Which point is corresponding to the reference point?
Reference image:
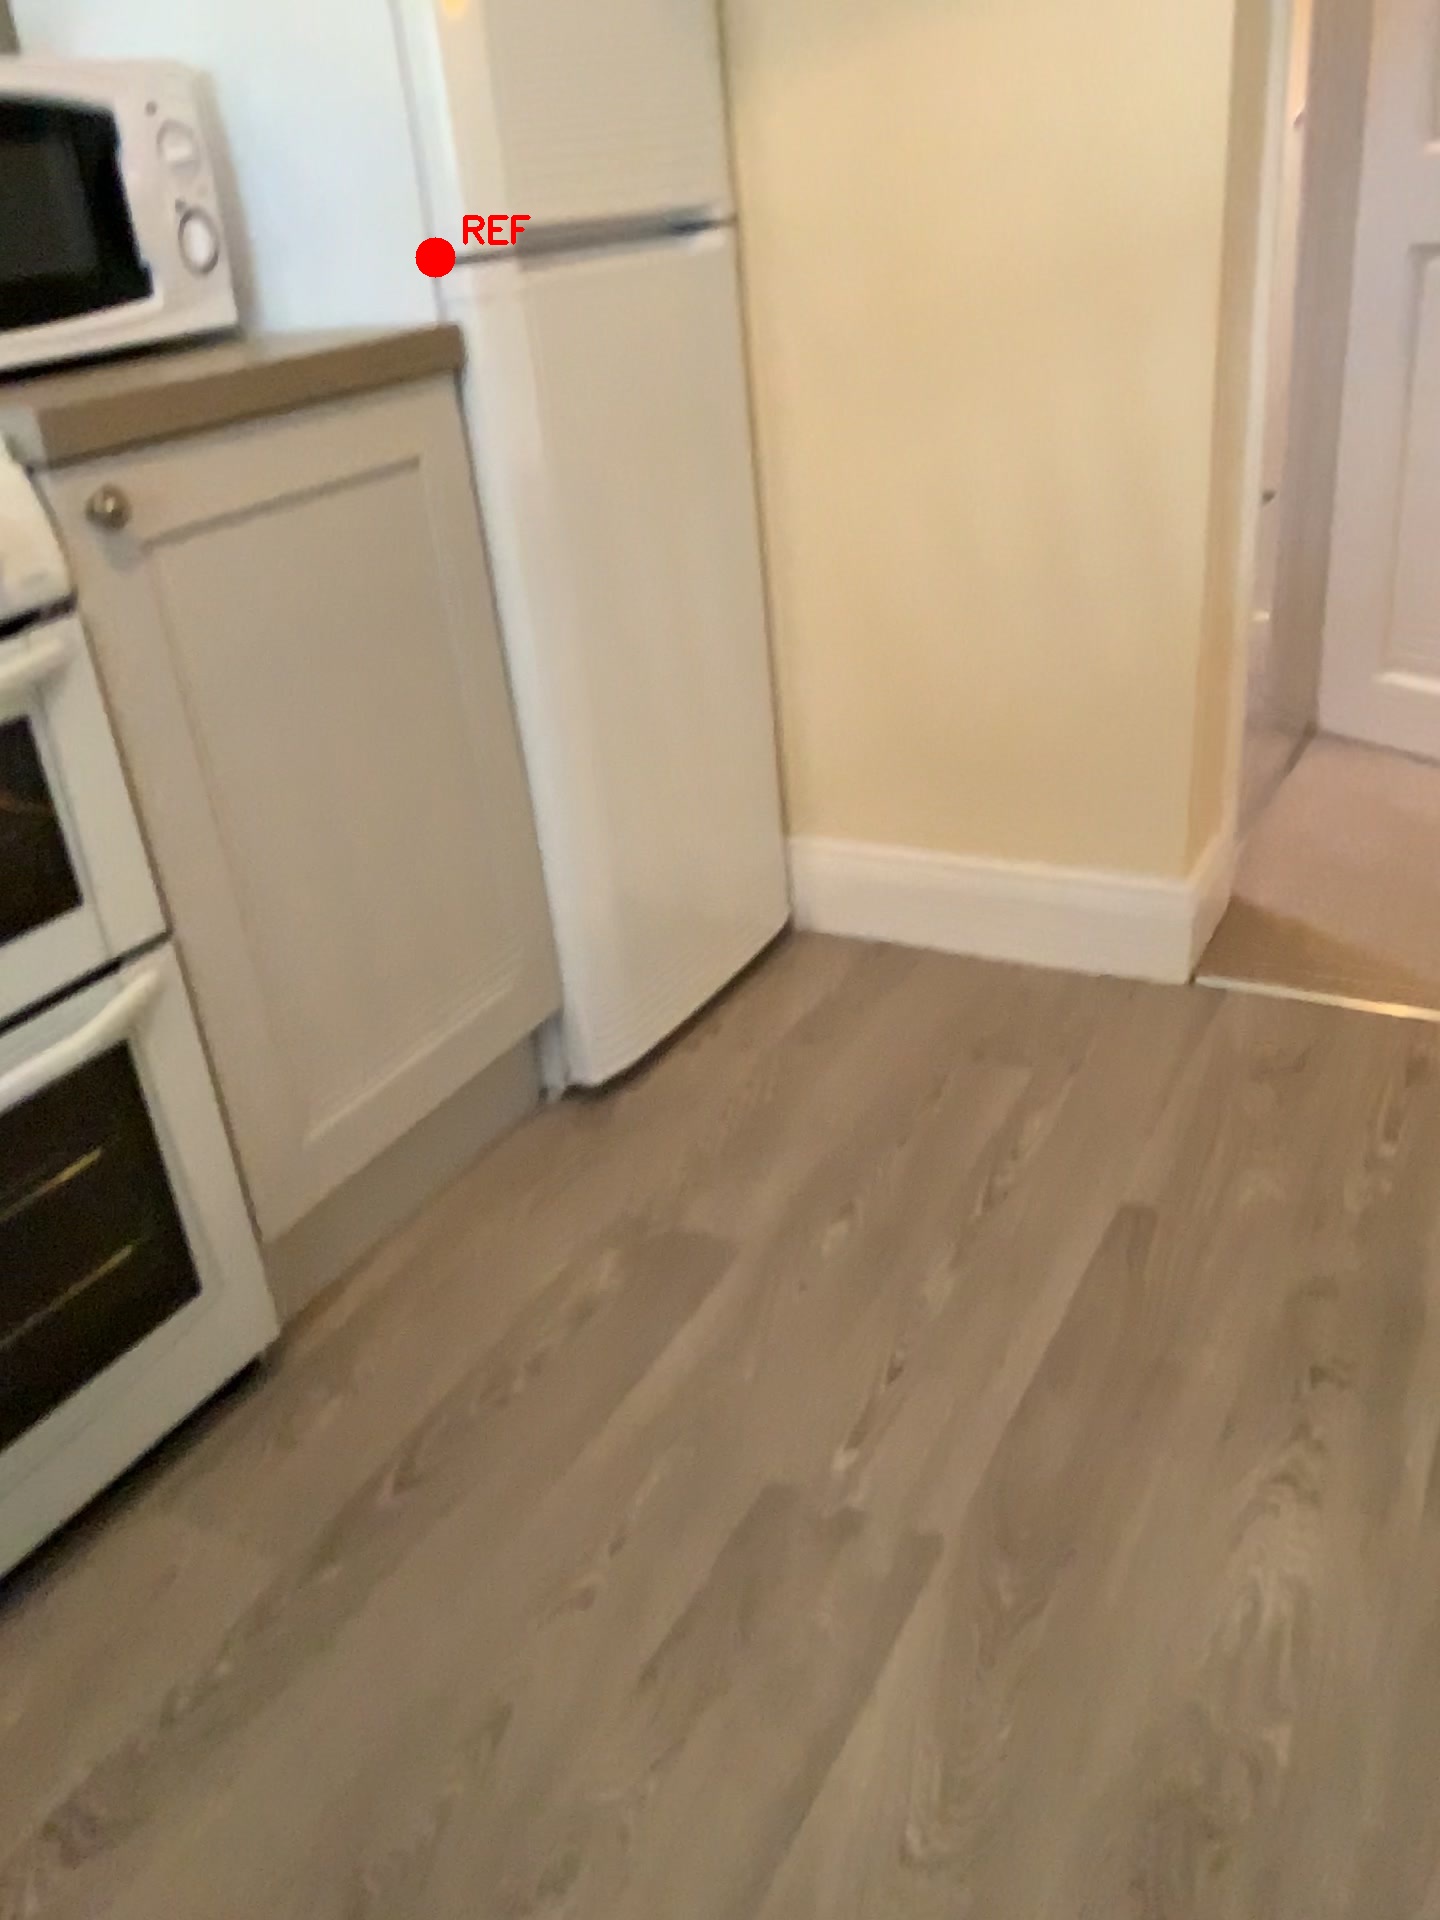
Option image:
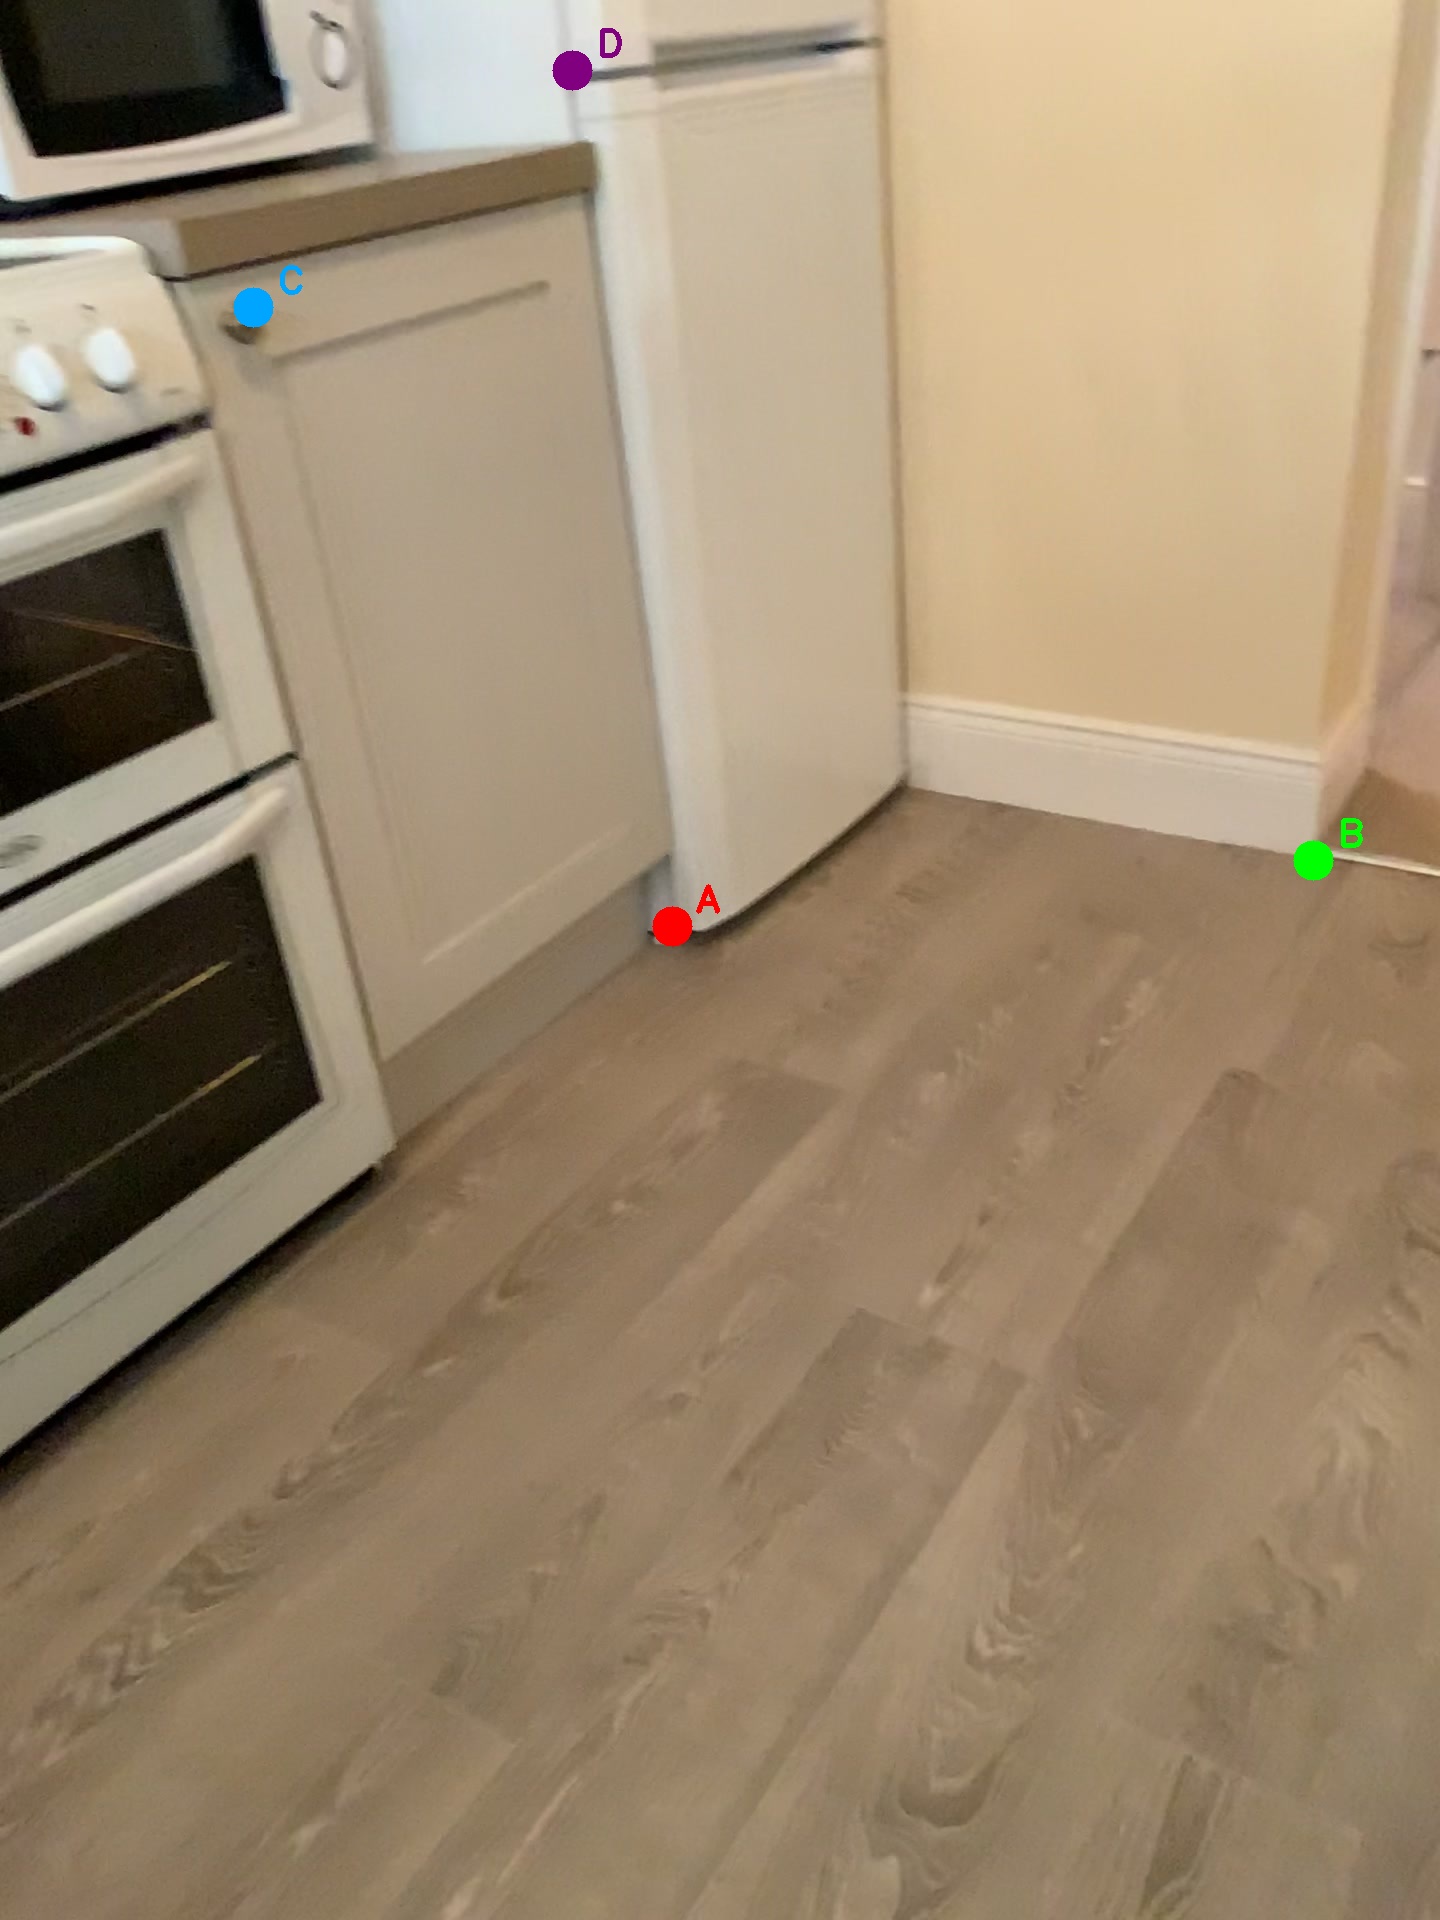
Choices:
Point A
Point B
Point C
Point D
Answer: (D)